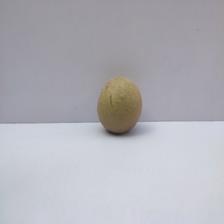
Size: Small